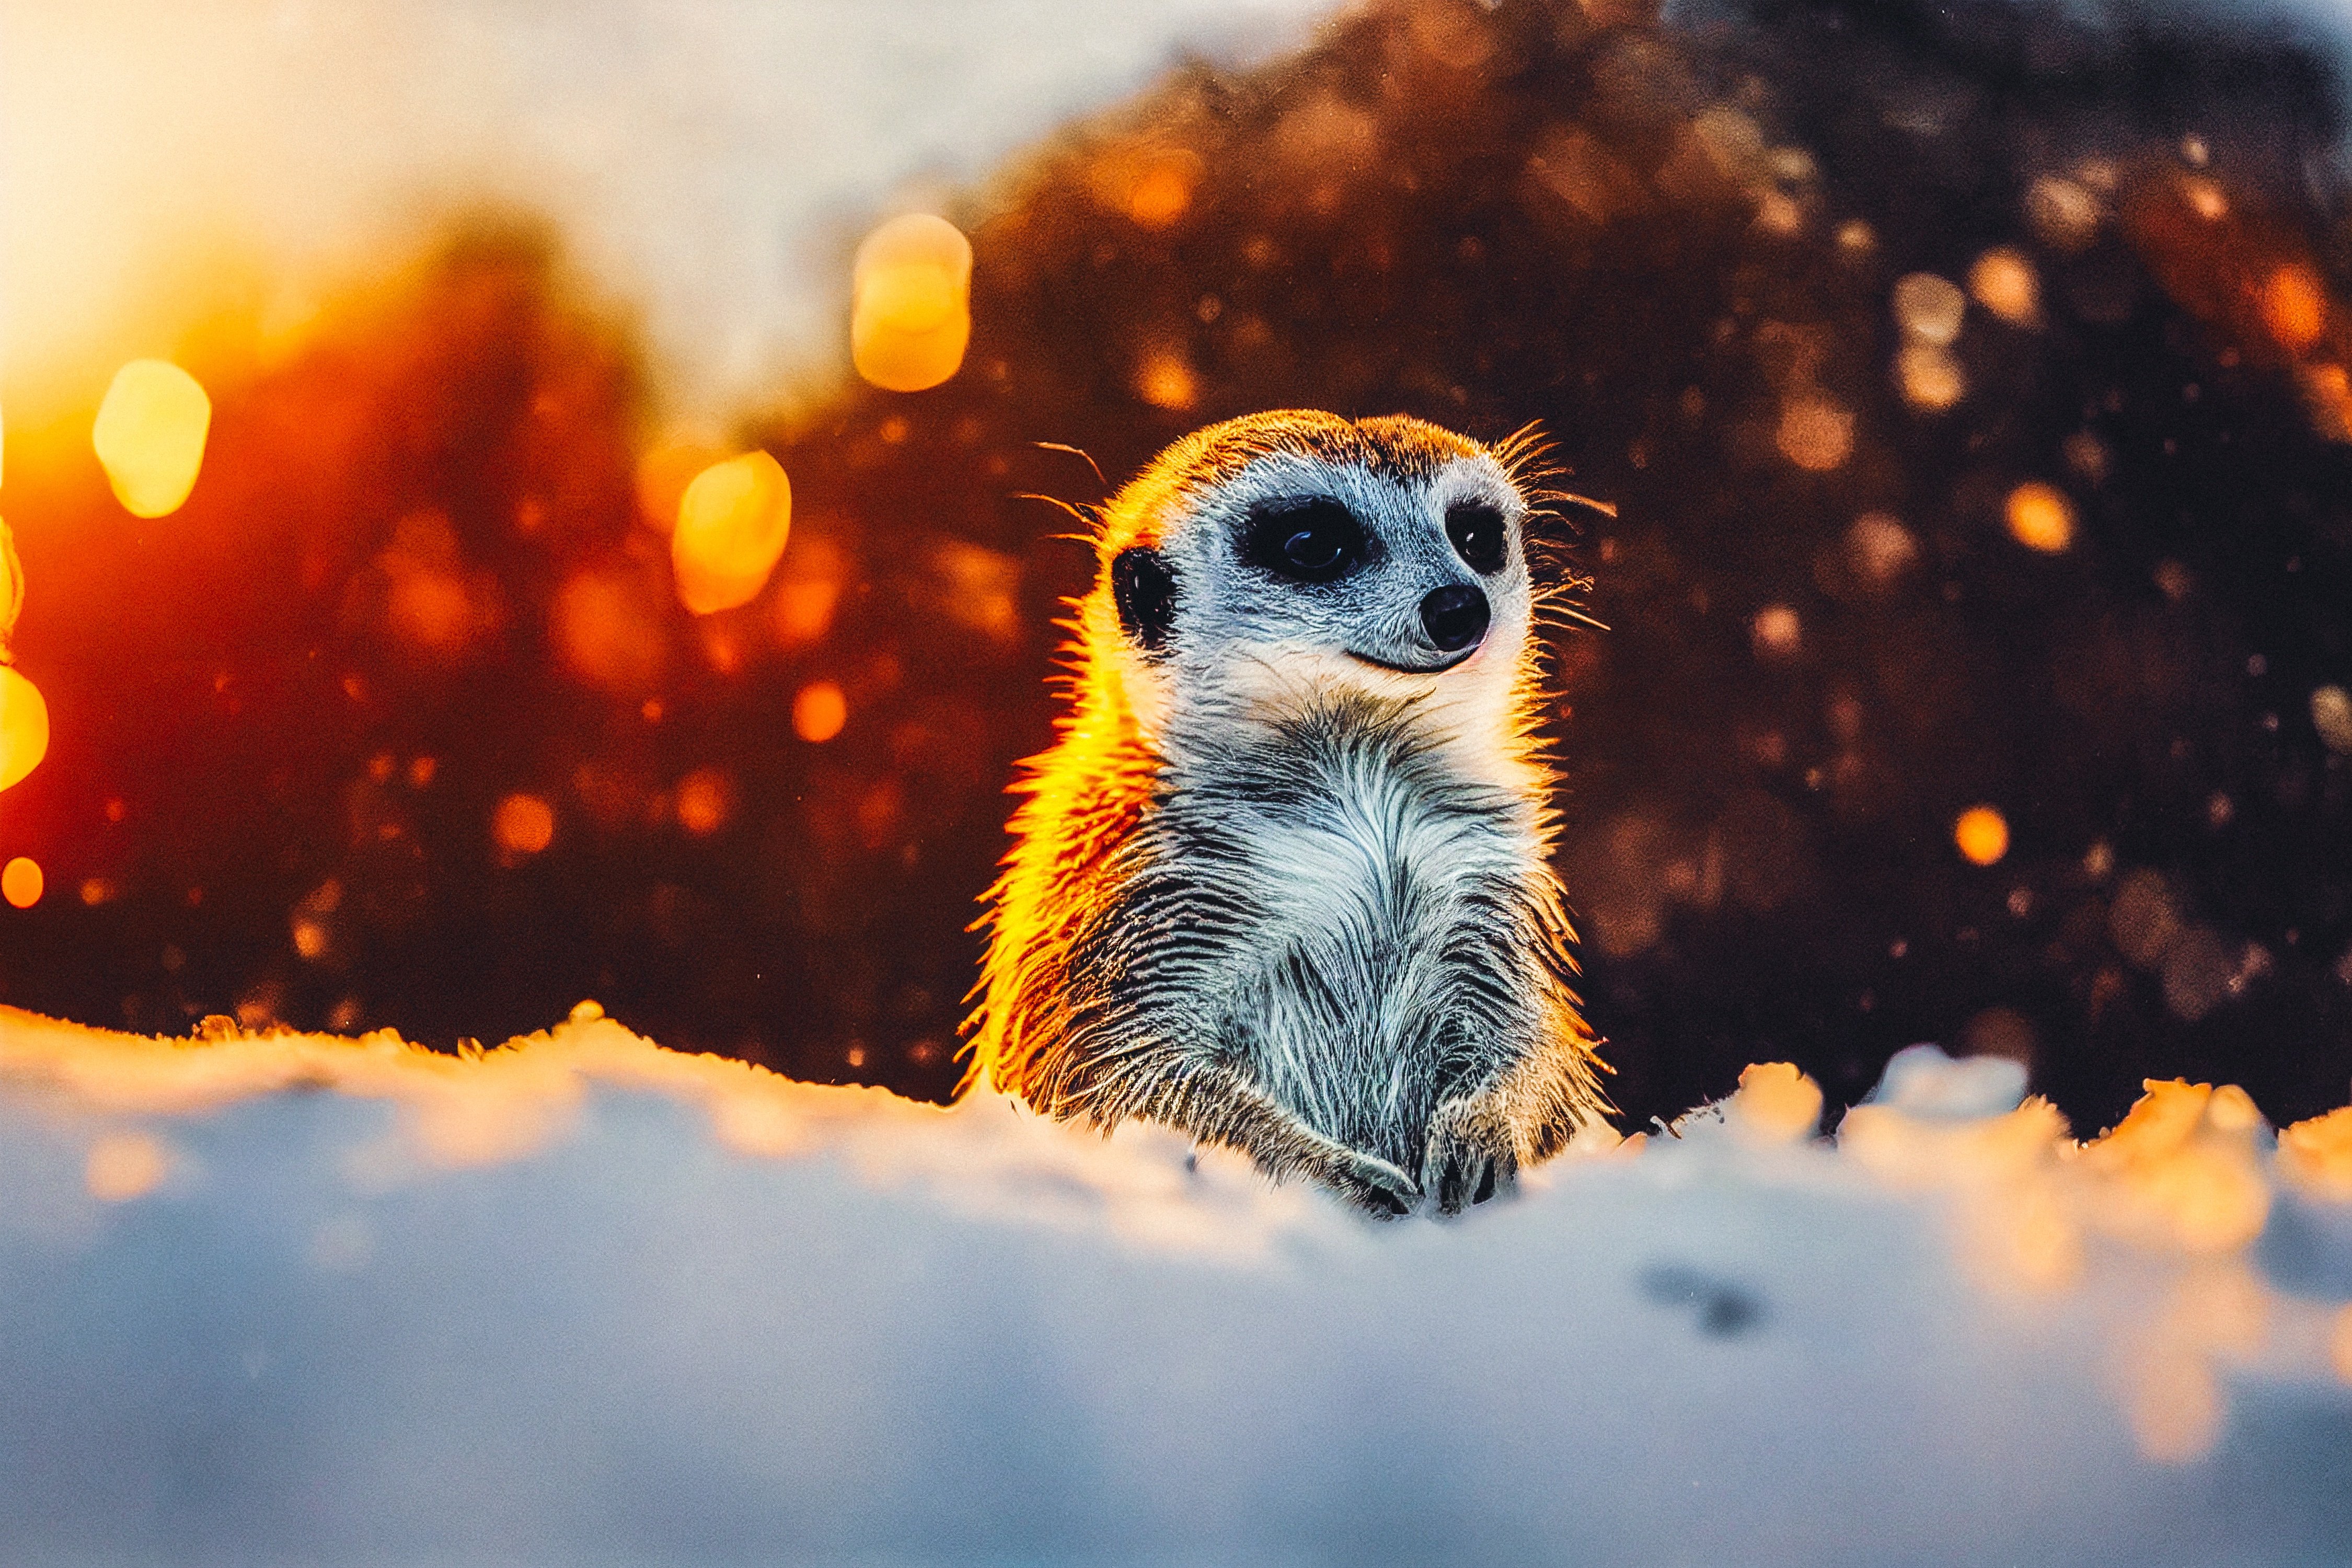
natural, carnivore, snow, meerkat, mongoose, terrestrial animal, mustelidae, whiskers, window, snout, electric blue, winter, tree, landscape, fur, wildlife, tail, event, claw, mustelinae, freezing, art, plant, beak, sky, weasel, heat